Question: Where is the television?
Tambaya: Ina talabijin?
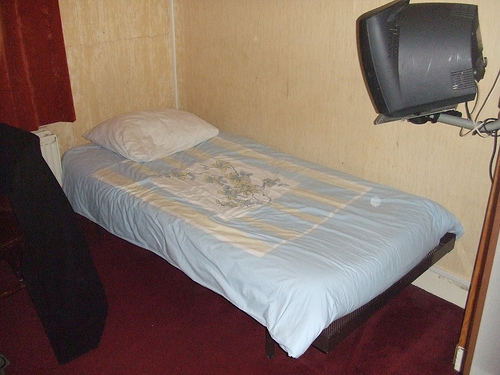
Answer: Mounted on the wall.
Amsa: Maƙale a bango.